Woodford Correctional Centre

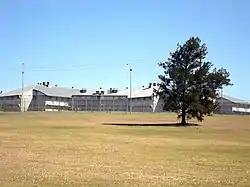
Cell blocks, 2015

Woodford Correctional Centre is an Australian prison facility located on Neurum Road, Woodford, City of Moreton Bay, Queensland, Australia, approximately 80 kilometres north from Brisbane and 30 kilometres from Caboolture.